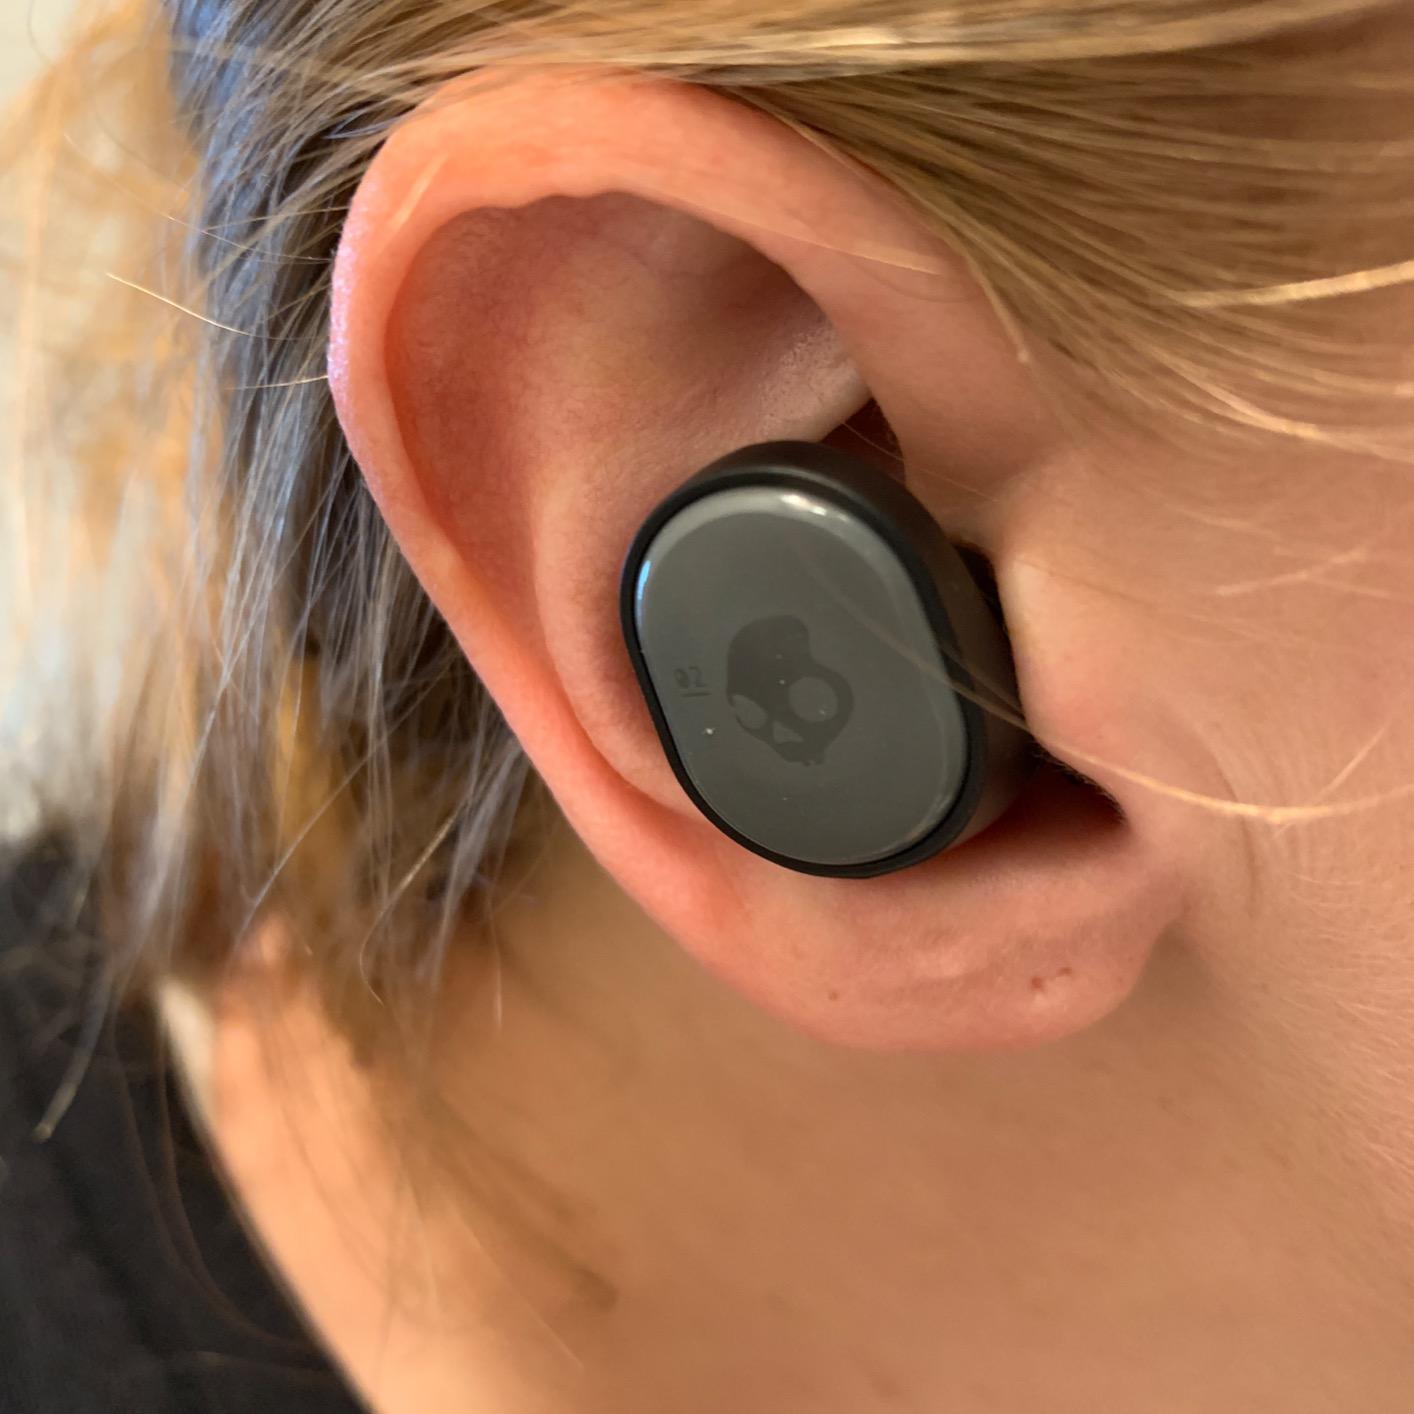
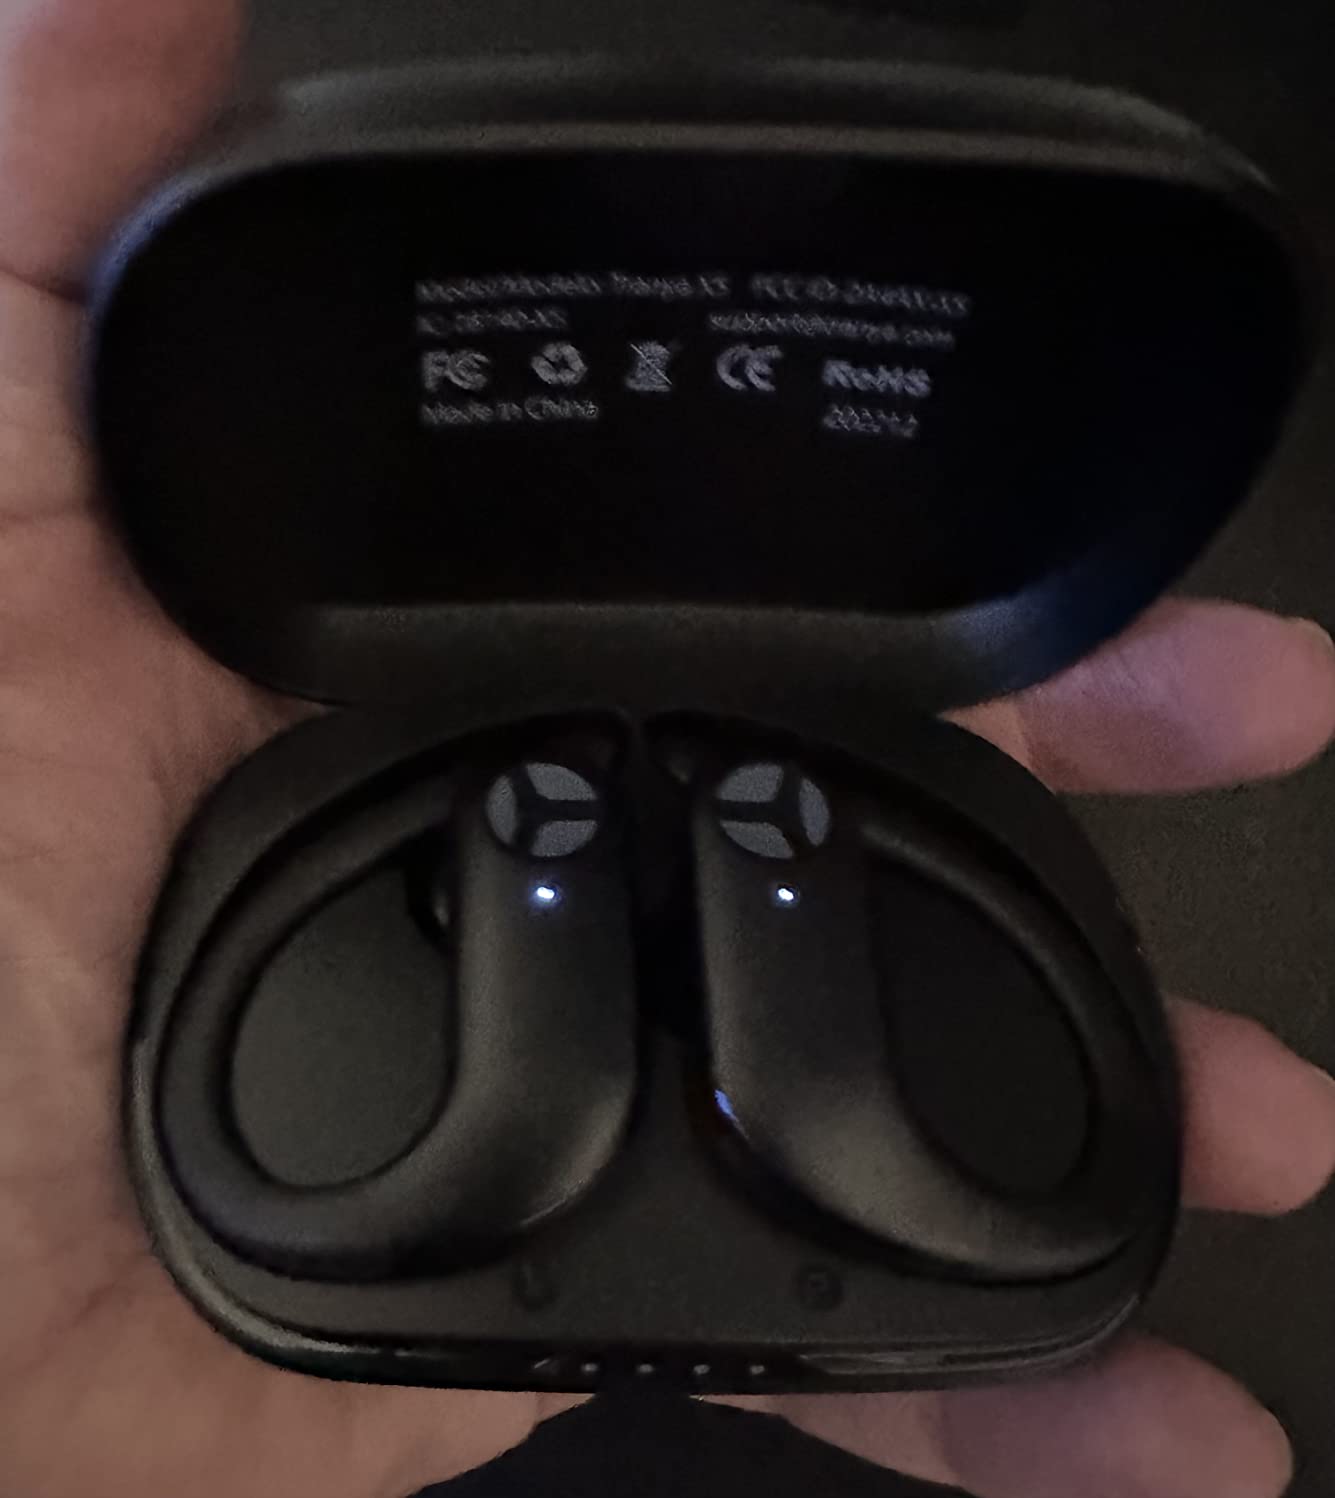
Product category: earbuds
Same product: no